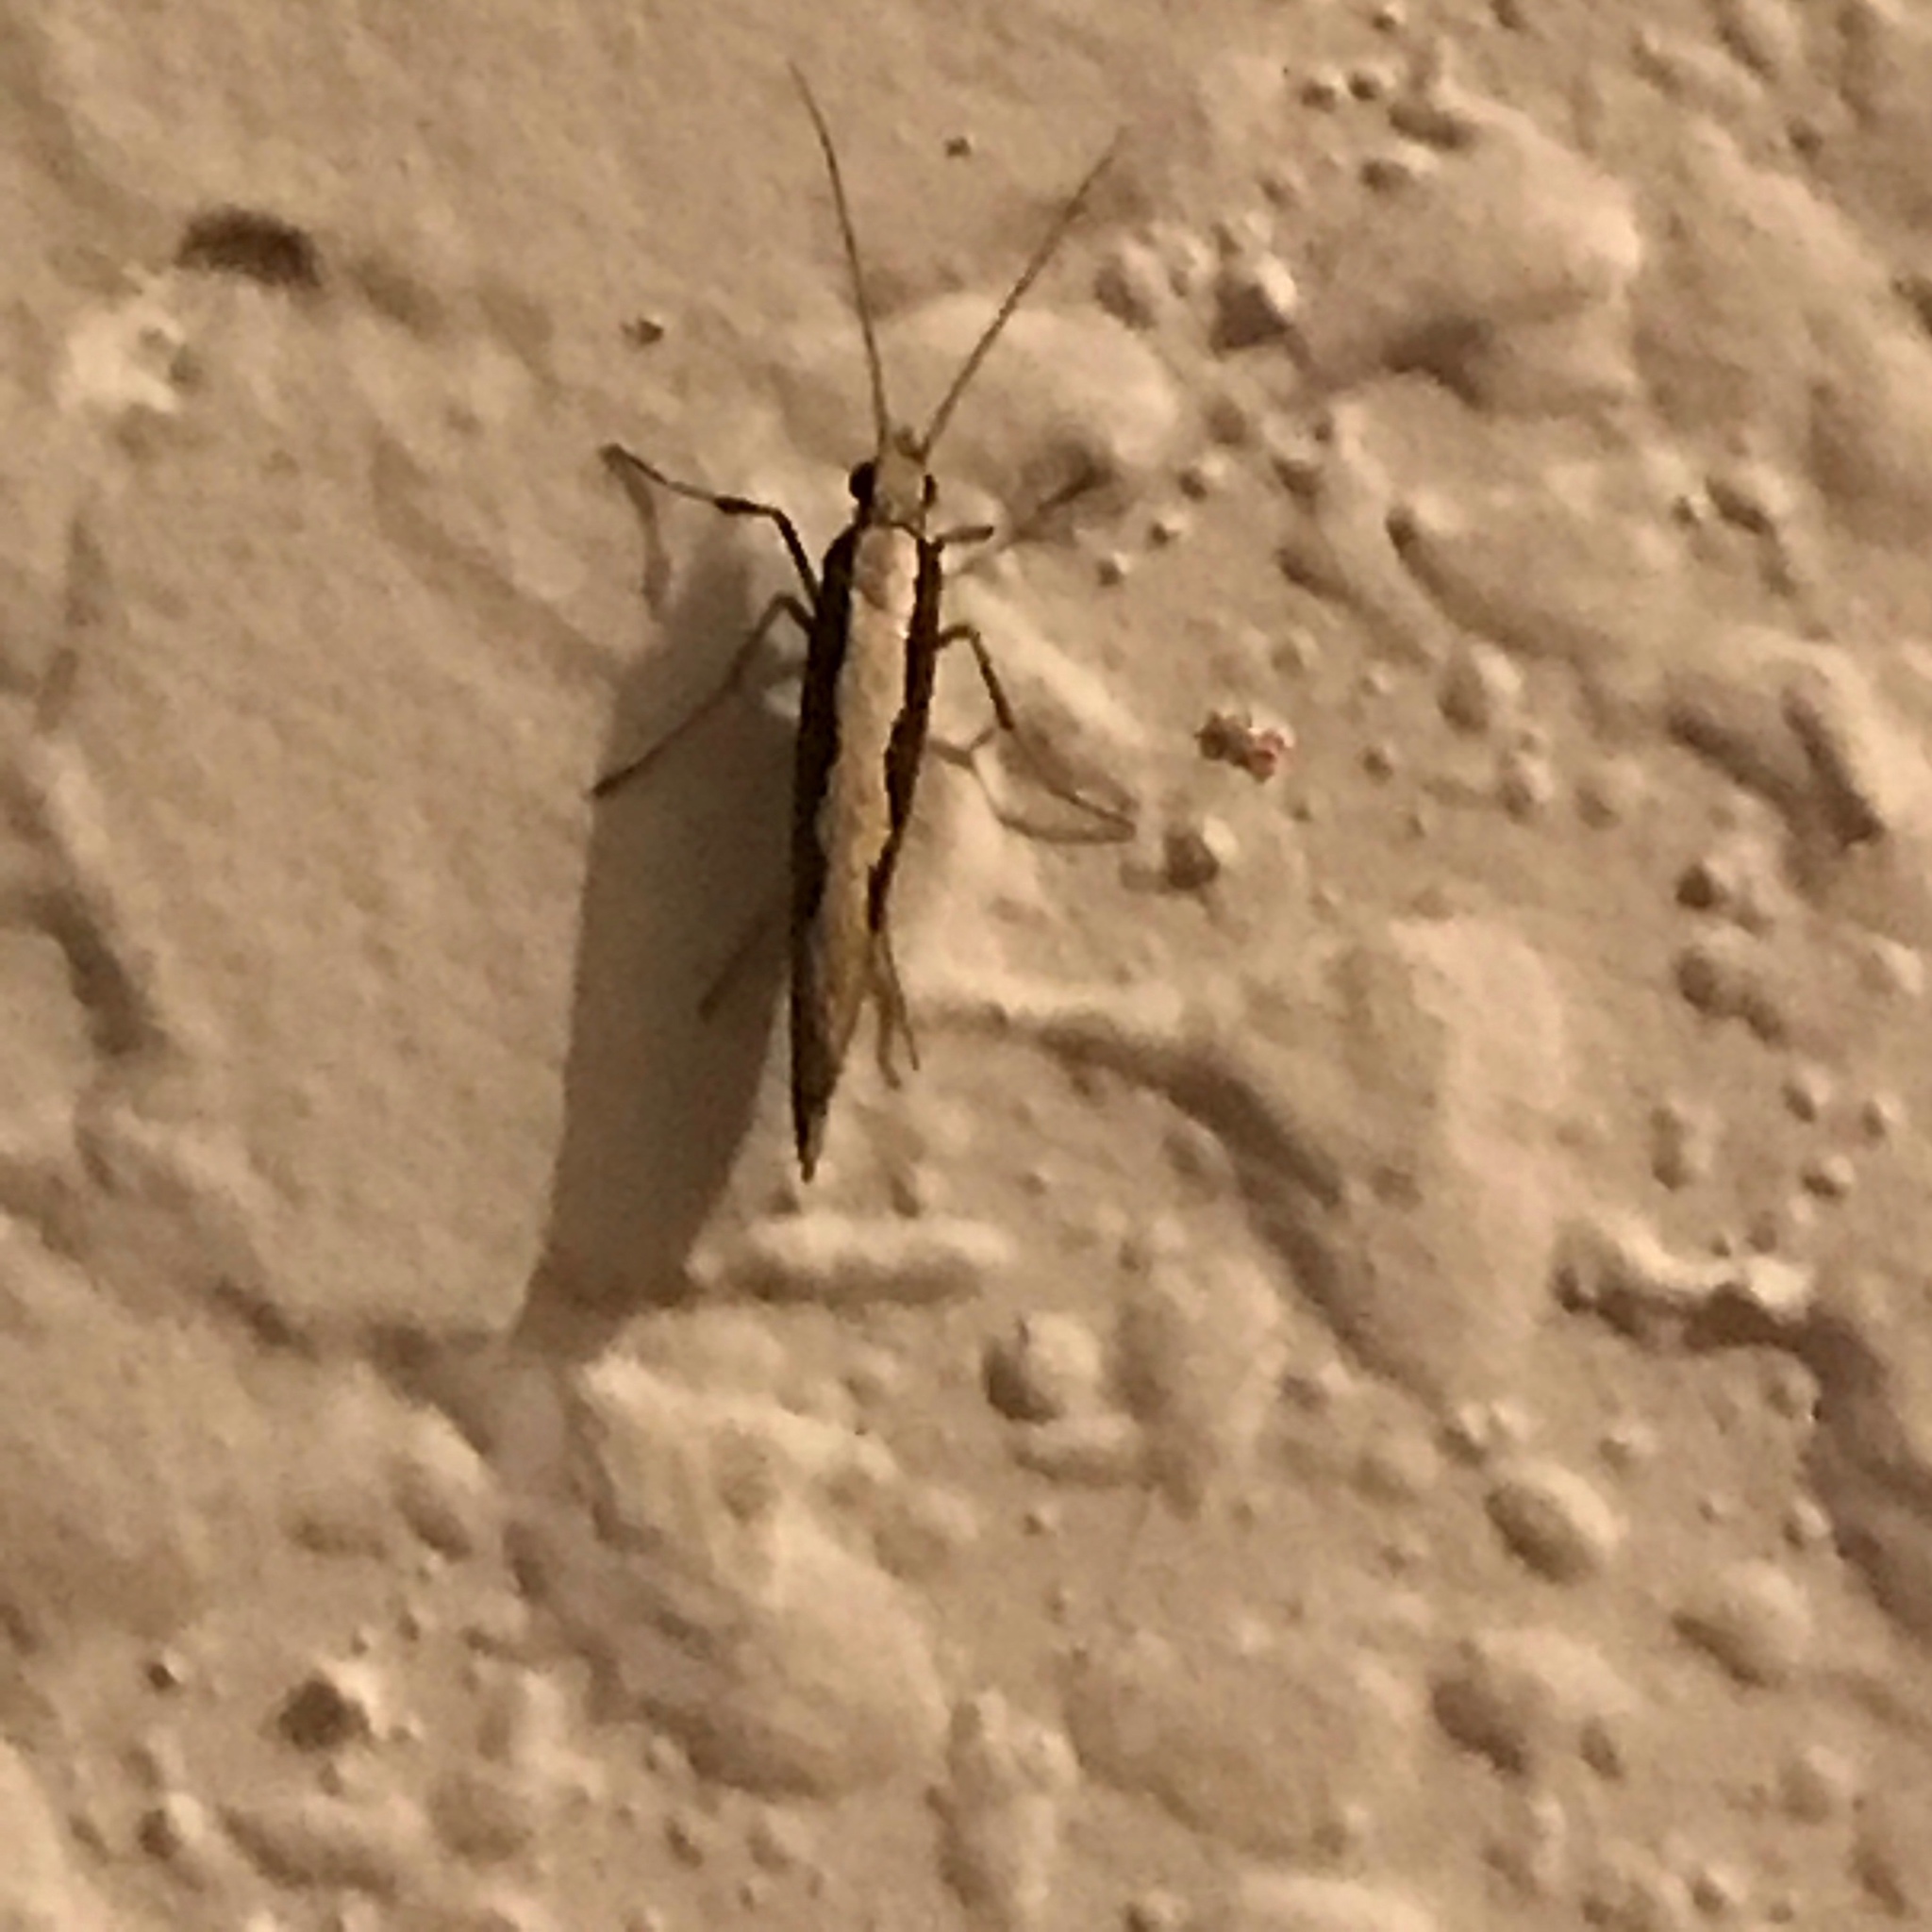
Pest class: diamondback_moth